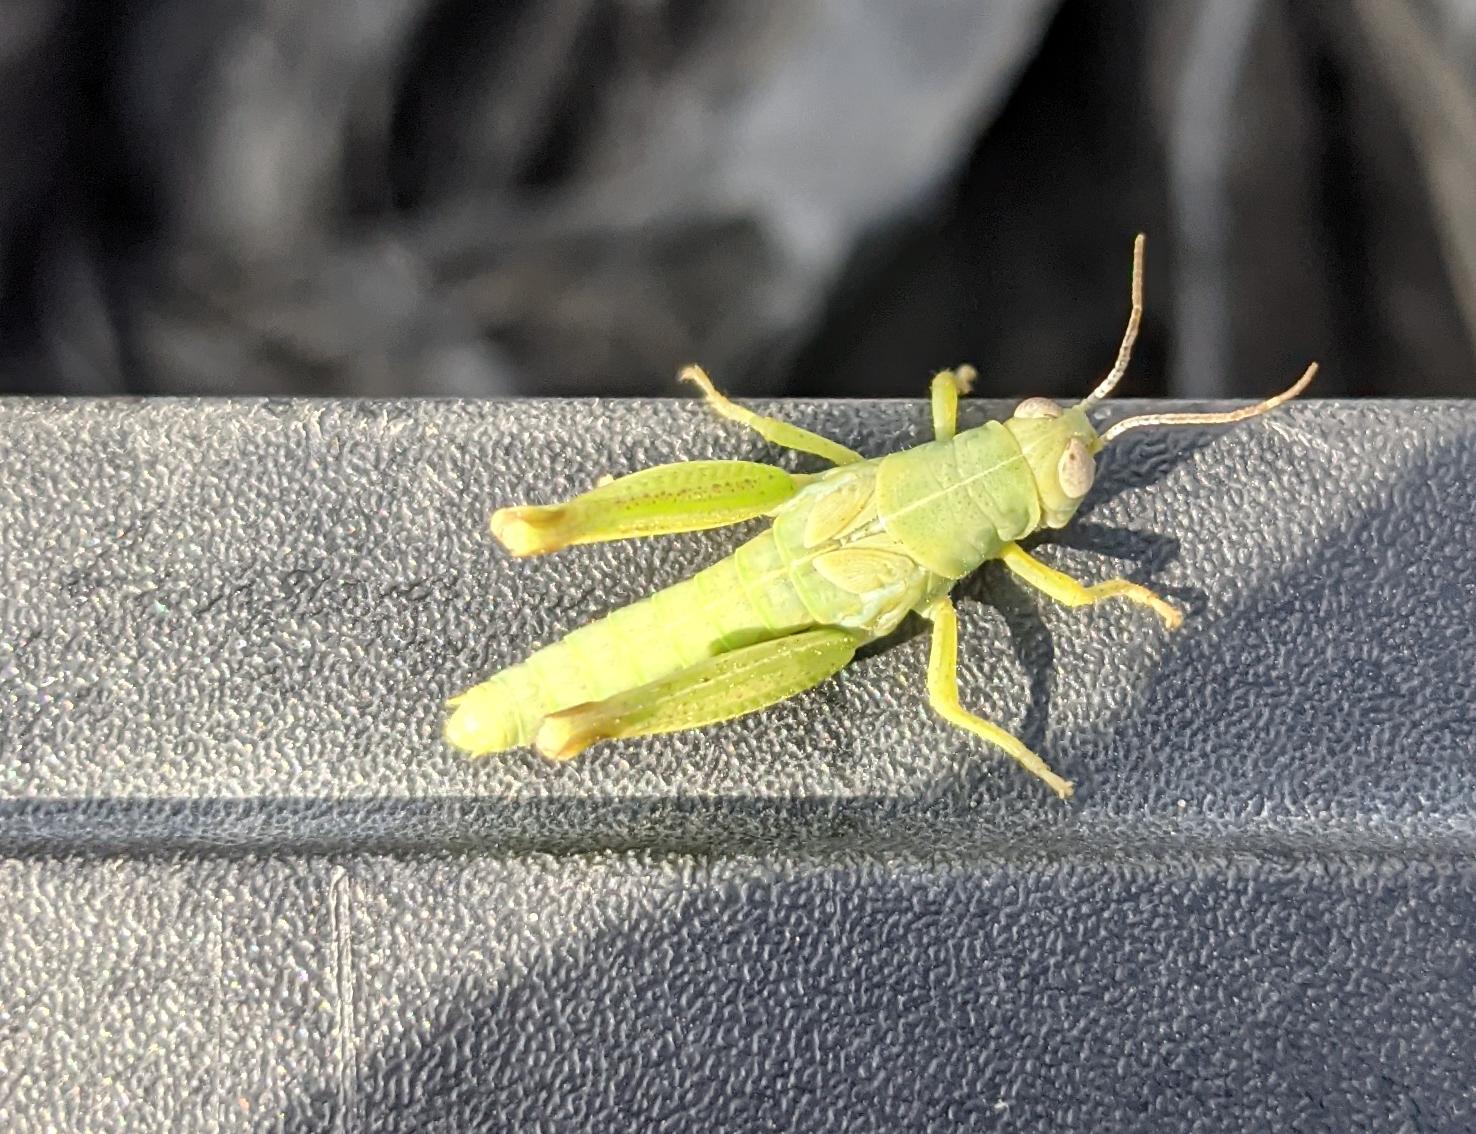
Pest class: occasional_pest